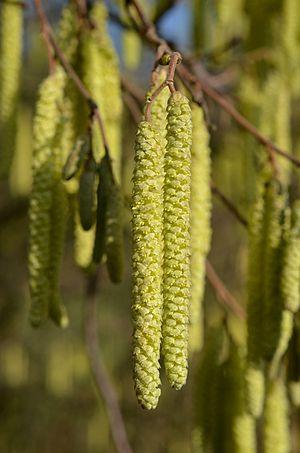
floraison
La notion de filière de la noisette est une macro-filière, qui désigne globalement toute la chaine des acteurs qui produisent, transforment, commercialisent la noisette.